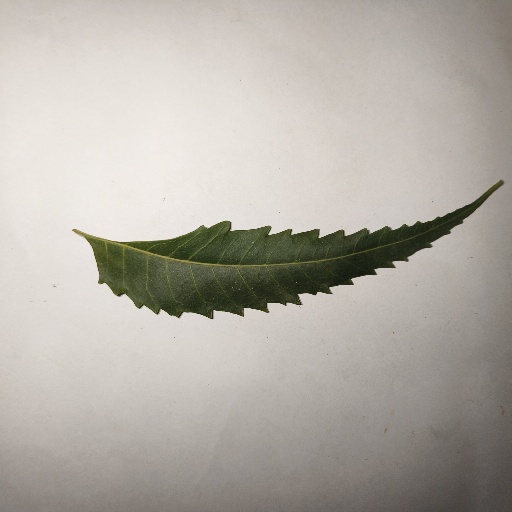
Species: Neem
Leaf condition: Healthy Leaf